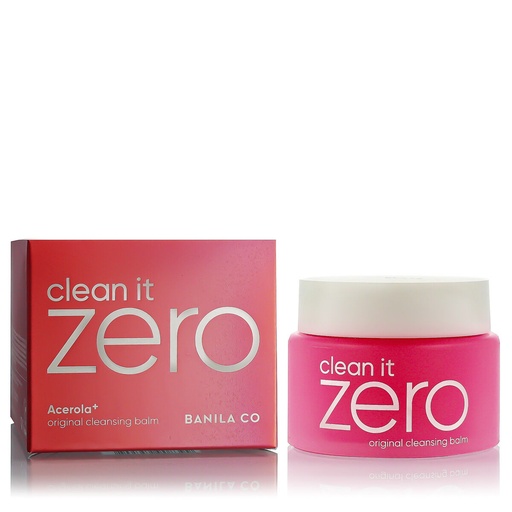
Facial Cleanser Banila Co Clean It Zero 100 ml
Facial Cleanser Banila Co Clean It Zero 100 ml is a quality product designed for discerning individuals who look after their appearance and are looking for the best cosmetics to enhance their beauty. If you are one of them, the 100% original Banila Co products are made for you. Gender: Unisex Type: Facial Cleanser Capacity: 100 ml From 24,00 / 100ml General Product Safety Regulations information: Banila Co https://www.banilaco.com
Brand: Banila Co
Category: Health & Beauty > Personal Care > Cosmetics > Skin Care > Facial Cleansers